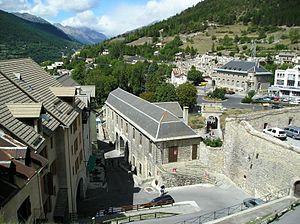
Briançon, en occitan Briançon, est une commune française située dans le département des Hautes-Alpes en région Provence-Alpes-Côte d'Azur, et historiquement rattachée au Dauphiné. C'est la ville-centre d'une petite agglomération de six communes, l'unité urbaine de Briançon. Le territoire dont Briançon est la ville principale est appelé Briançonnais ; il couvre le nord du département des Hautes-Alpes.